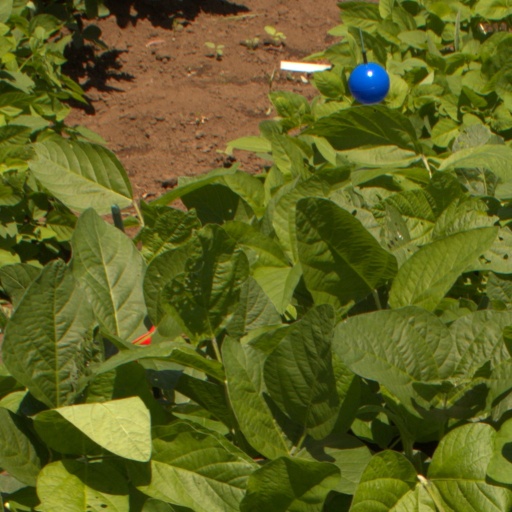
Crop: soybean